Temperate deciduous forest

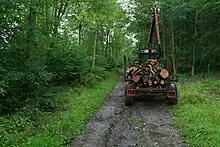
A logging truck and trailer transporting lumber from a temperate deciduous forest

Temperate deciduous forests are characterized by a variety of temperate deciduous tree species that vary based on region. Most tree species present in temperate deciduous forests are broadleaf trees that lose their leaves in the fall, though some coniferous trees such as pines ("Pinus") are present in northern temperate deciduous forests. Europe's temperate deciduous forests are rich with oaks of the genus "Quercus", European beech trees ("Fagus sylvatica"), and hornbeams "(Fagus grandifolia"), while those in Asia tend to have maples of the genus "Acer", a variety of ash trees ("Fraxinus"), and basswoods ("Tilia"). Similarly to Asia, North American forests have maples, especially "Acer saccharum," and basswoods, in addition to hickories "(Carya") and American chestnuts ("Castanea dentata"). Southern beech "(Nothofagus)" trees are prevalent in the temperate deciduous forests of South America. Elm trees ("Ulmus") and willows ("Salix") can also be found dispersed throughout the temperate deciduous forests of the world. While a wide variety of tree species can be found throughout the temperate deciduous forest biome, tree species richness is typically moderate in each individual ecosystem, with only 3 to 4 tree species per square kilometer.